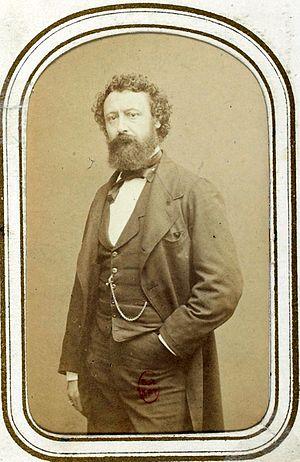
Jean Amable Amédée Pastelot, né en 1820 à Moulins, et mort le 28 juillet 1870 dans le 18e arrondissement de Paris, est un peintre et caricaturiste français.